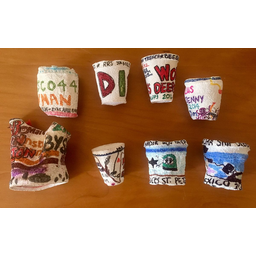
Label: paper